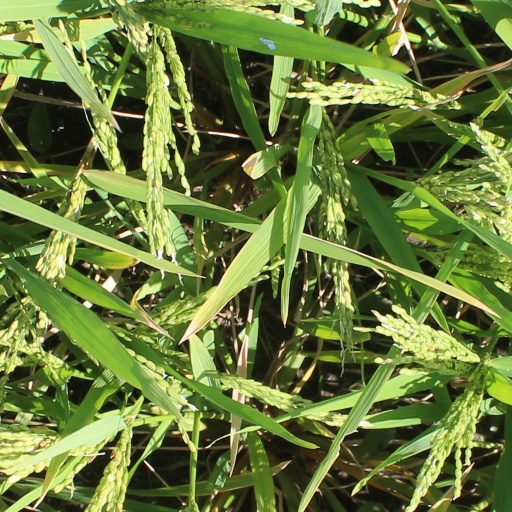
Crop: rice